Monty Lewis (artist)

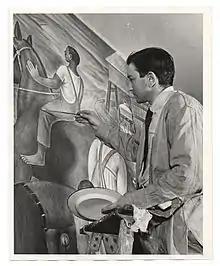
Monty Lewis

He studied at the Art Students League of New York.